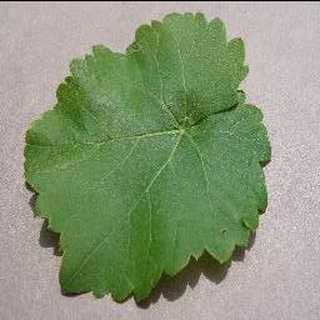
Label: healthy_grape